Caroline Friederike Friedrich

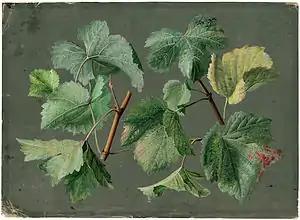
"Vine leaves", attributed to Friedrich, ca. 1815

Caroline Friederike Friedrich (born 4 March 1749 in Friedrichstadt bei Dresden; died 20 January 1815 in Dresden) was a flower painter. She was court painter and a member of the Dresden Academy, and produced a number of admired bouquets in oil and water-colours.